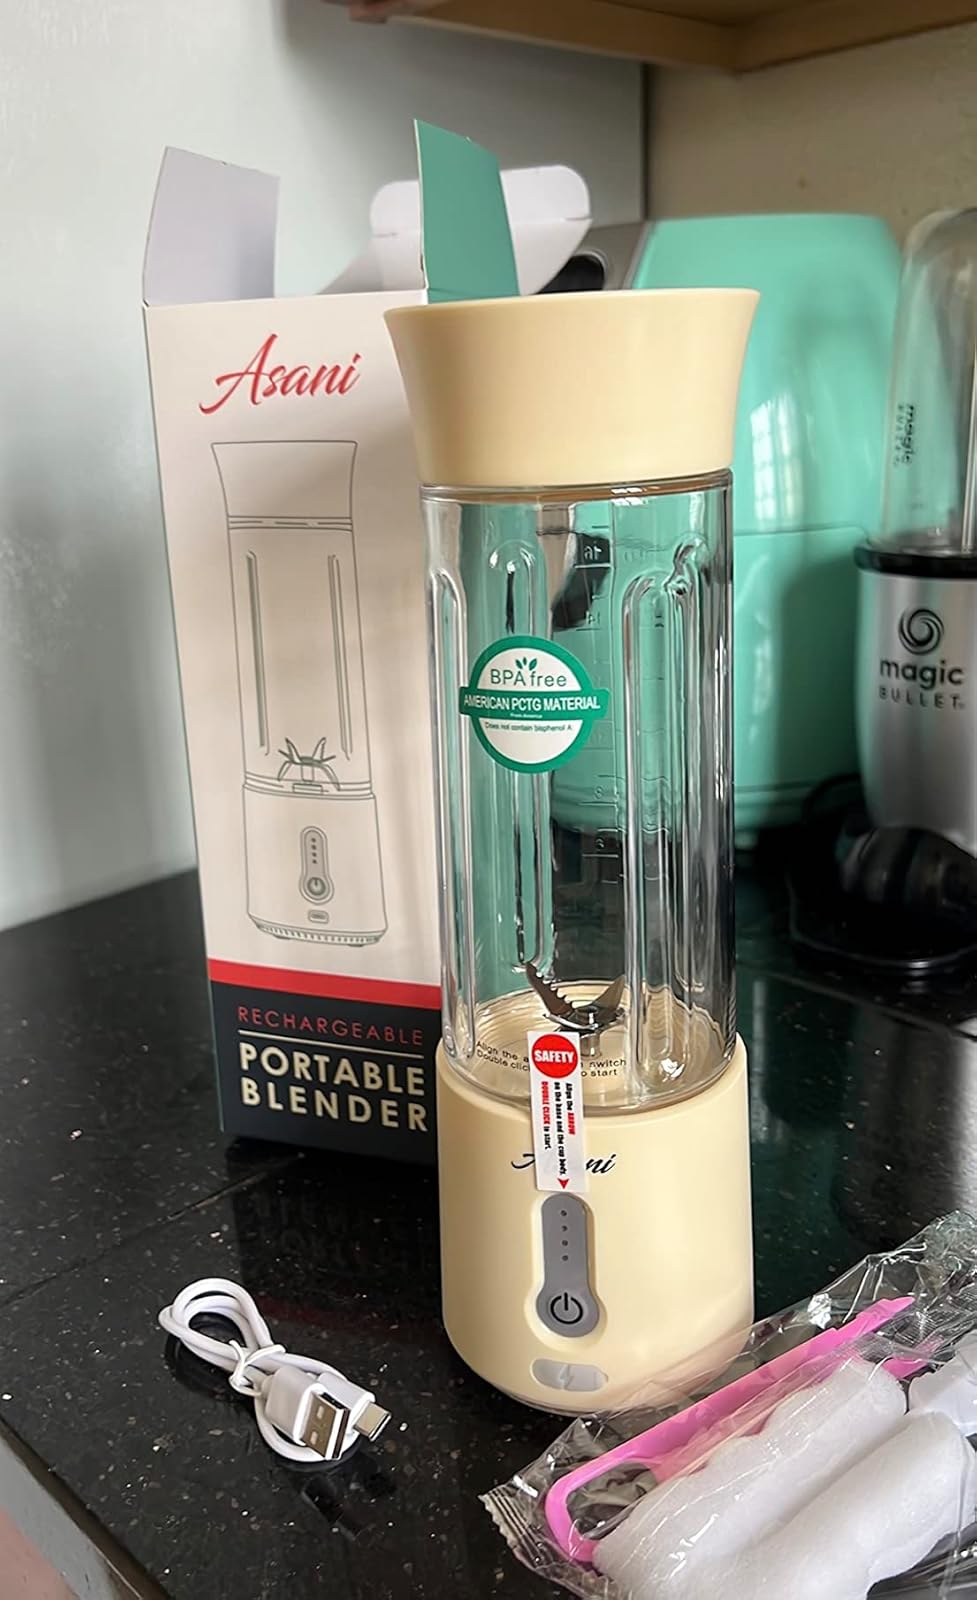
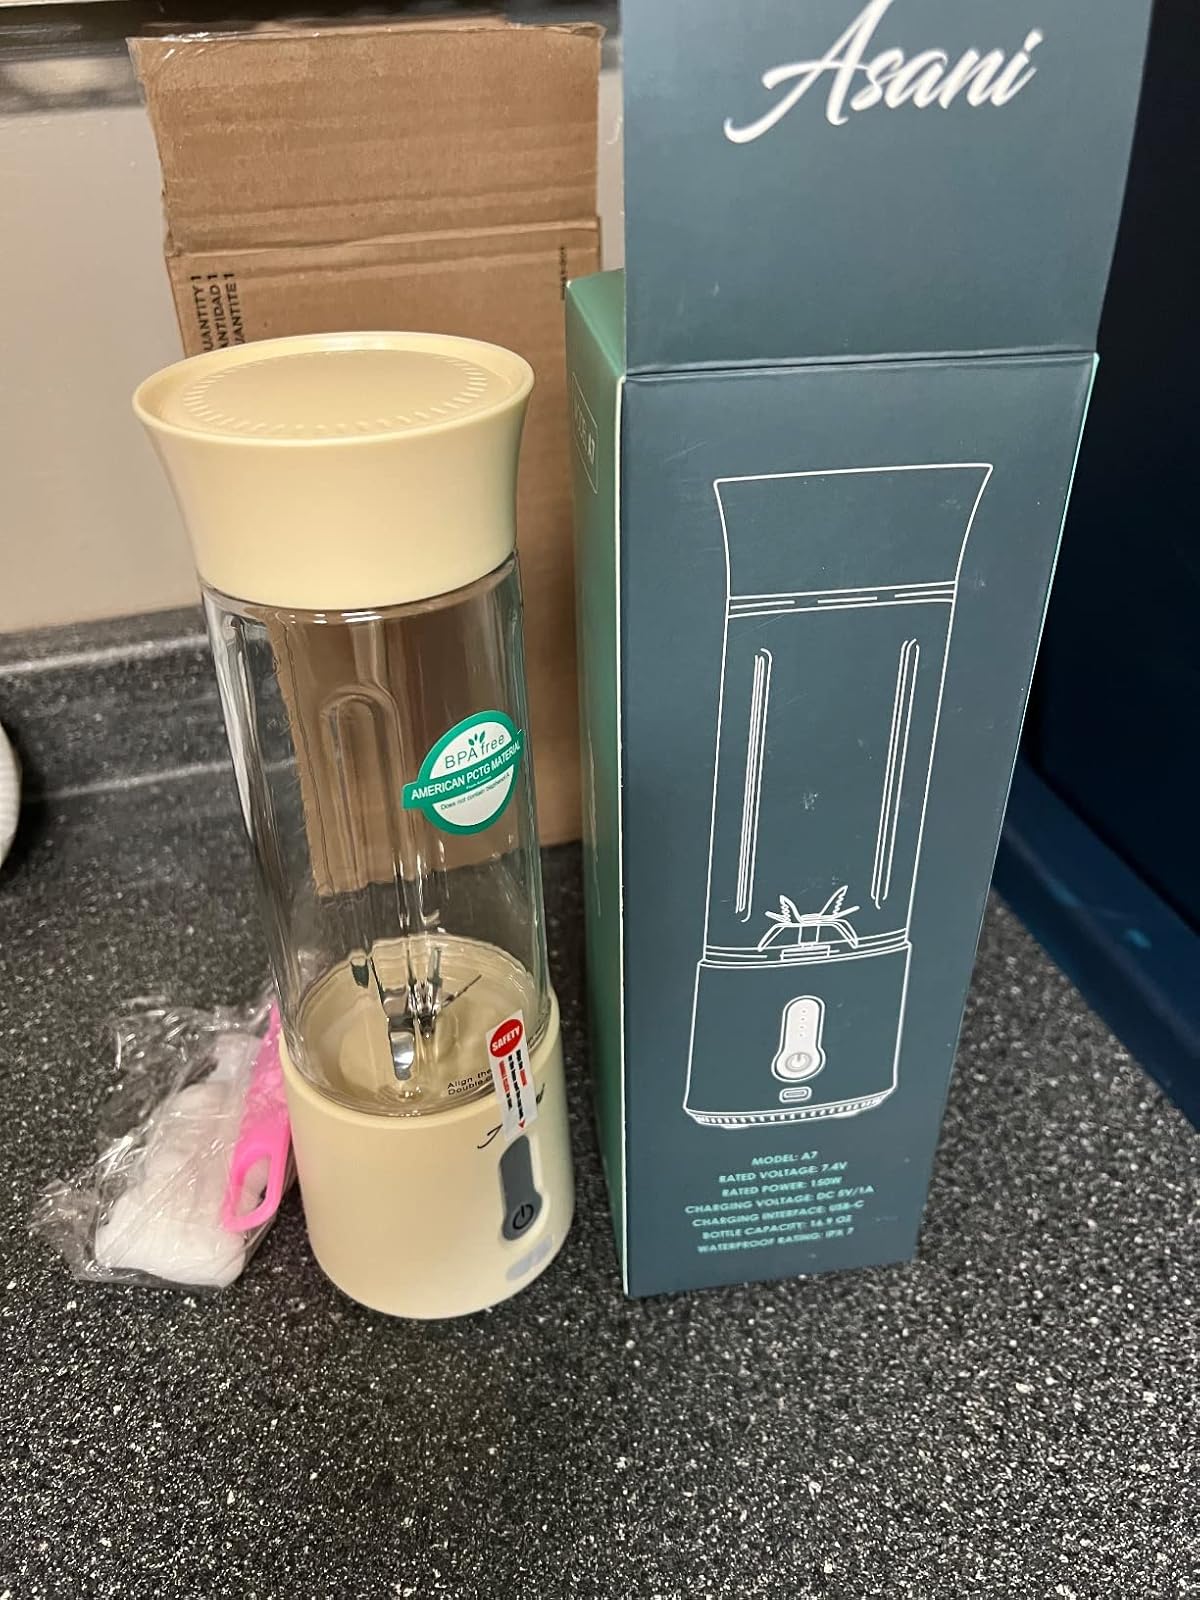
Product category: items_blender
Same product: yes